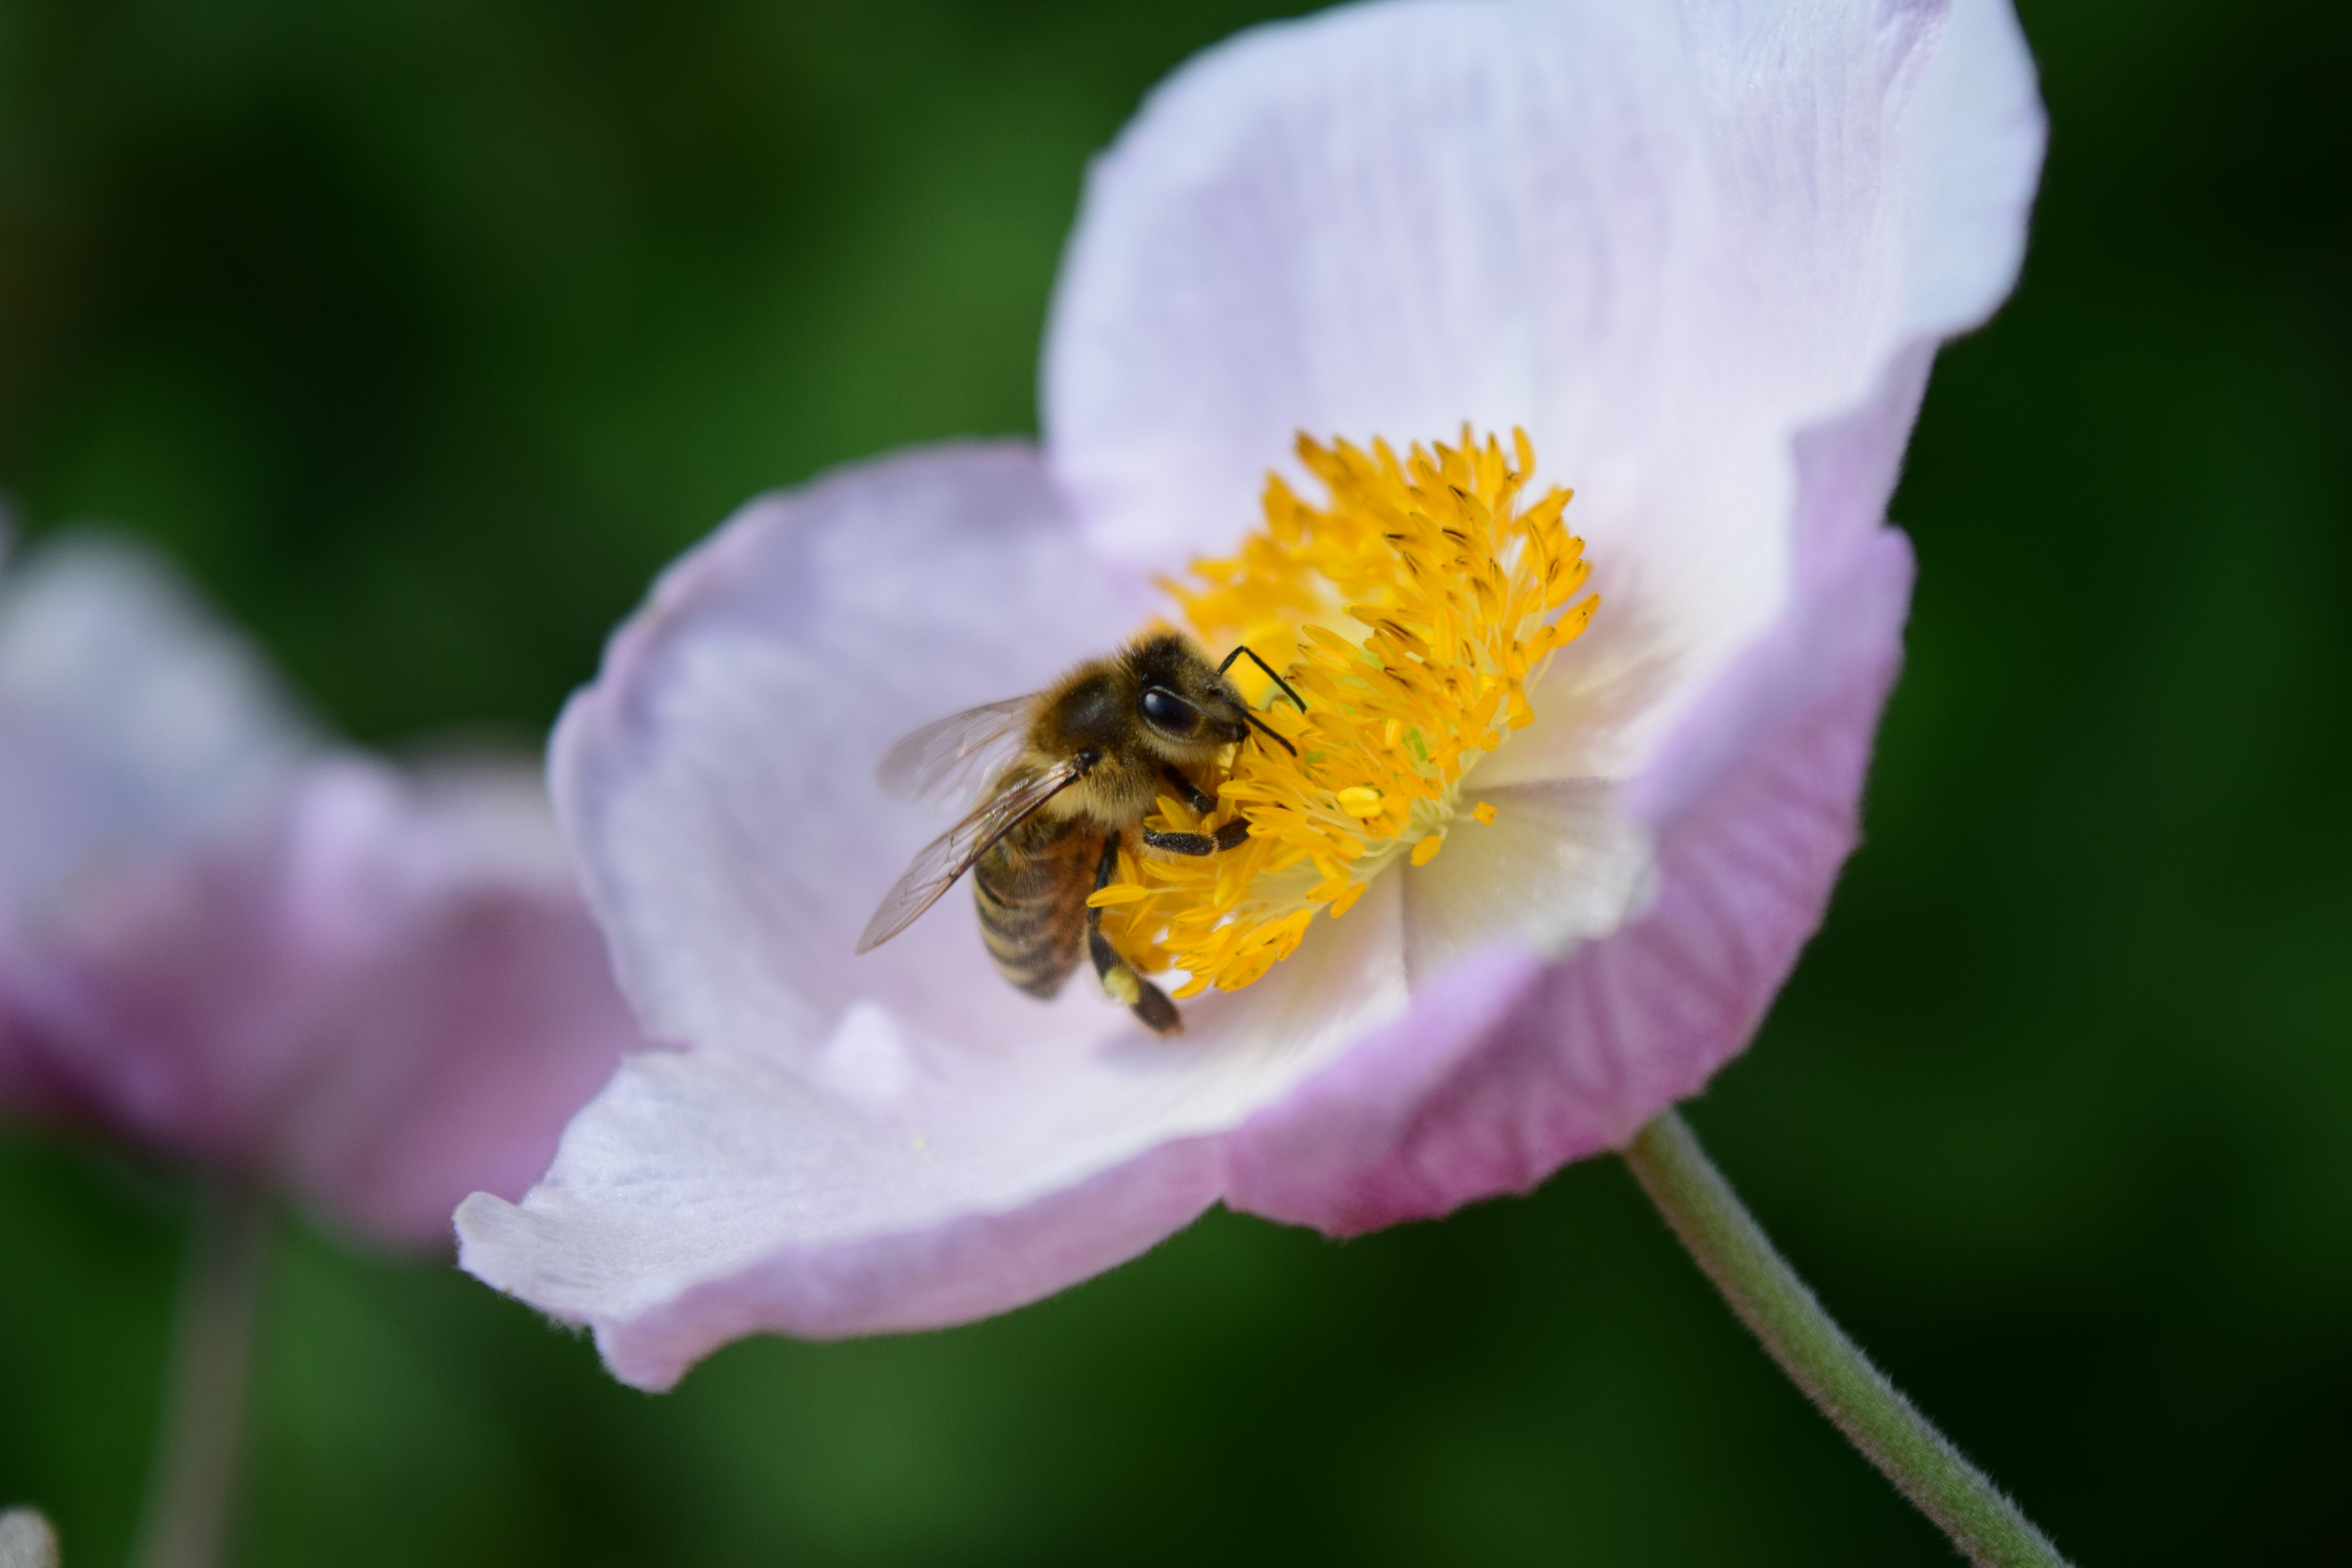
nature, blossom, plant, white, photography, flower, petal, bloom, honey, pollen, food, insect, botany, close, flora, fauna, invertebrate, sprinkle, wildflower, close up, bee, anemone, bumblebee, collect, nectar, hungry, macro photography, flowering plant, honey bee, pollinator, anemone nemorosa, land plant, membrane winged insect